Milena Mrazović

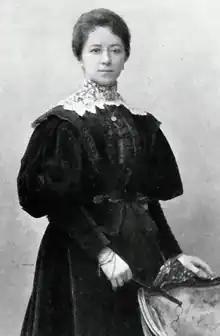
Photograph of "Frau Milena Mrazovic", by Carl Pietzner, in an 1899 article in "The Sketch"

Milena Theresia Preindlsberger von Preindlsperg (28 December 1863 – 20 January 1927) was an Austro-Hungarian journalist, writer, and piano, composer. Mrazović is credited for introducing Bosnia and Herzegovina, where she lived for 40 years, to the German-speaking public. She was the first journalist in Bosnia and Herzegovina and the author of the first classical compositions on its soil but remains best known for the travel books she wrote during her long journeys. While horseback riding through remote mountain villages, Mrazović recorded Bosnian oral tradition and collected traditional costumes, building a valuable collection.